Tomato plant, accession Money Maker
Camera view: bottom (45 deg); turntable rotation: 0 degrees
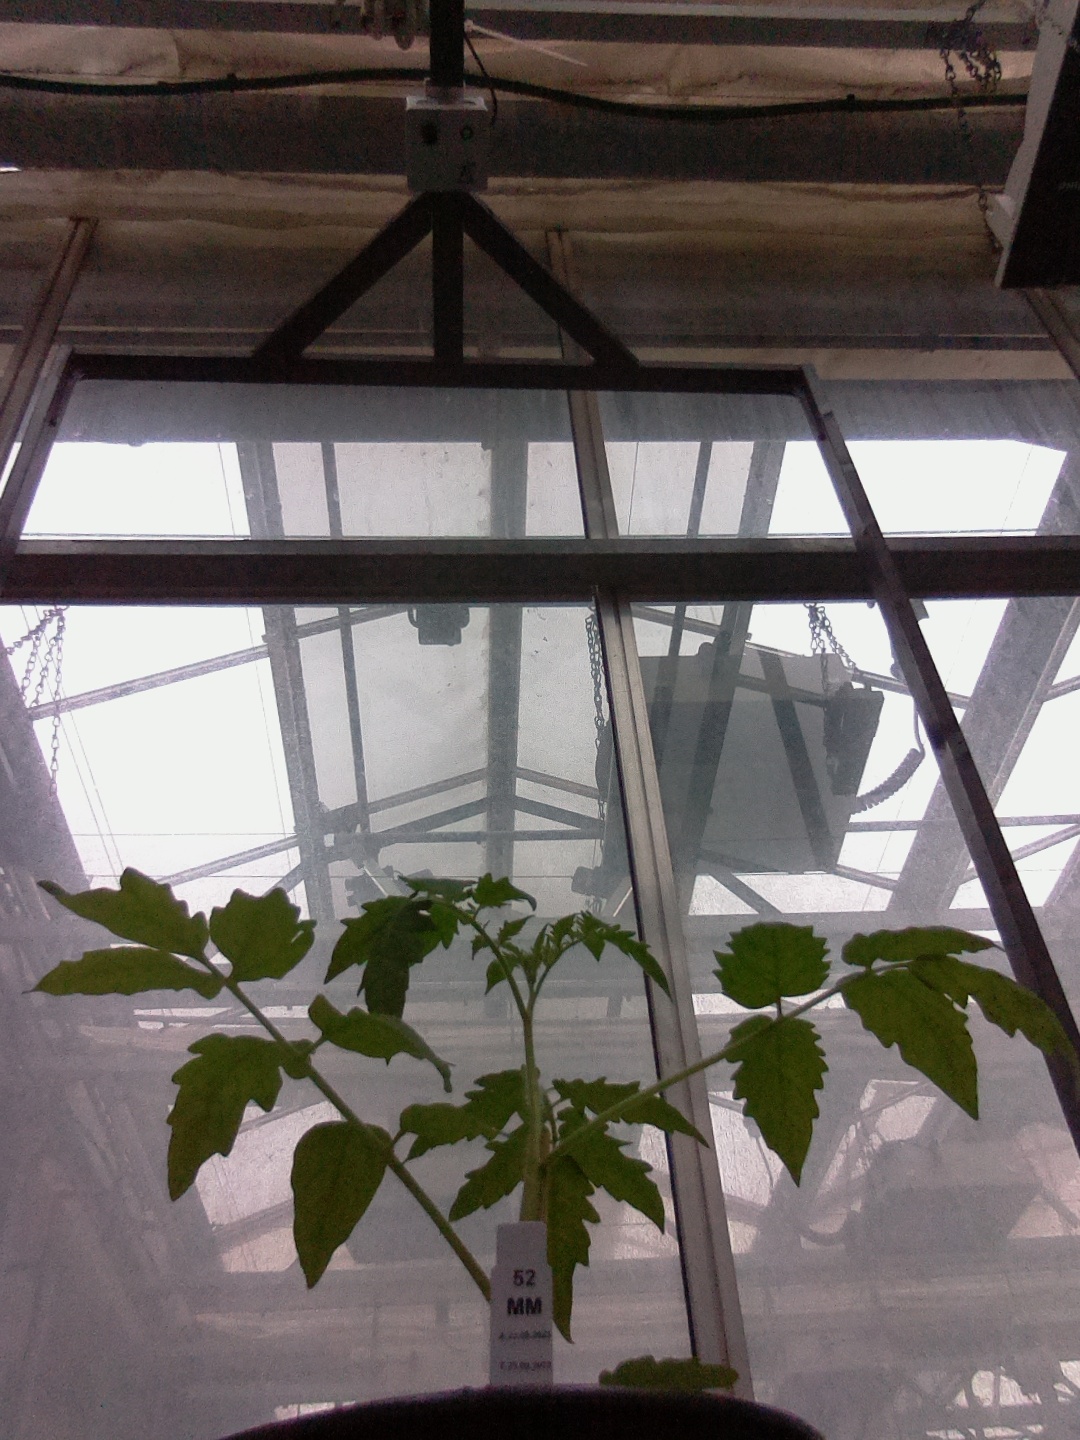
BBCH growth stage 13: 6 of true leaves visible